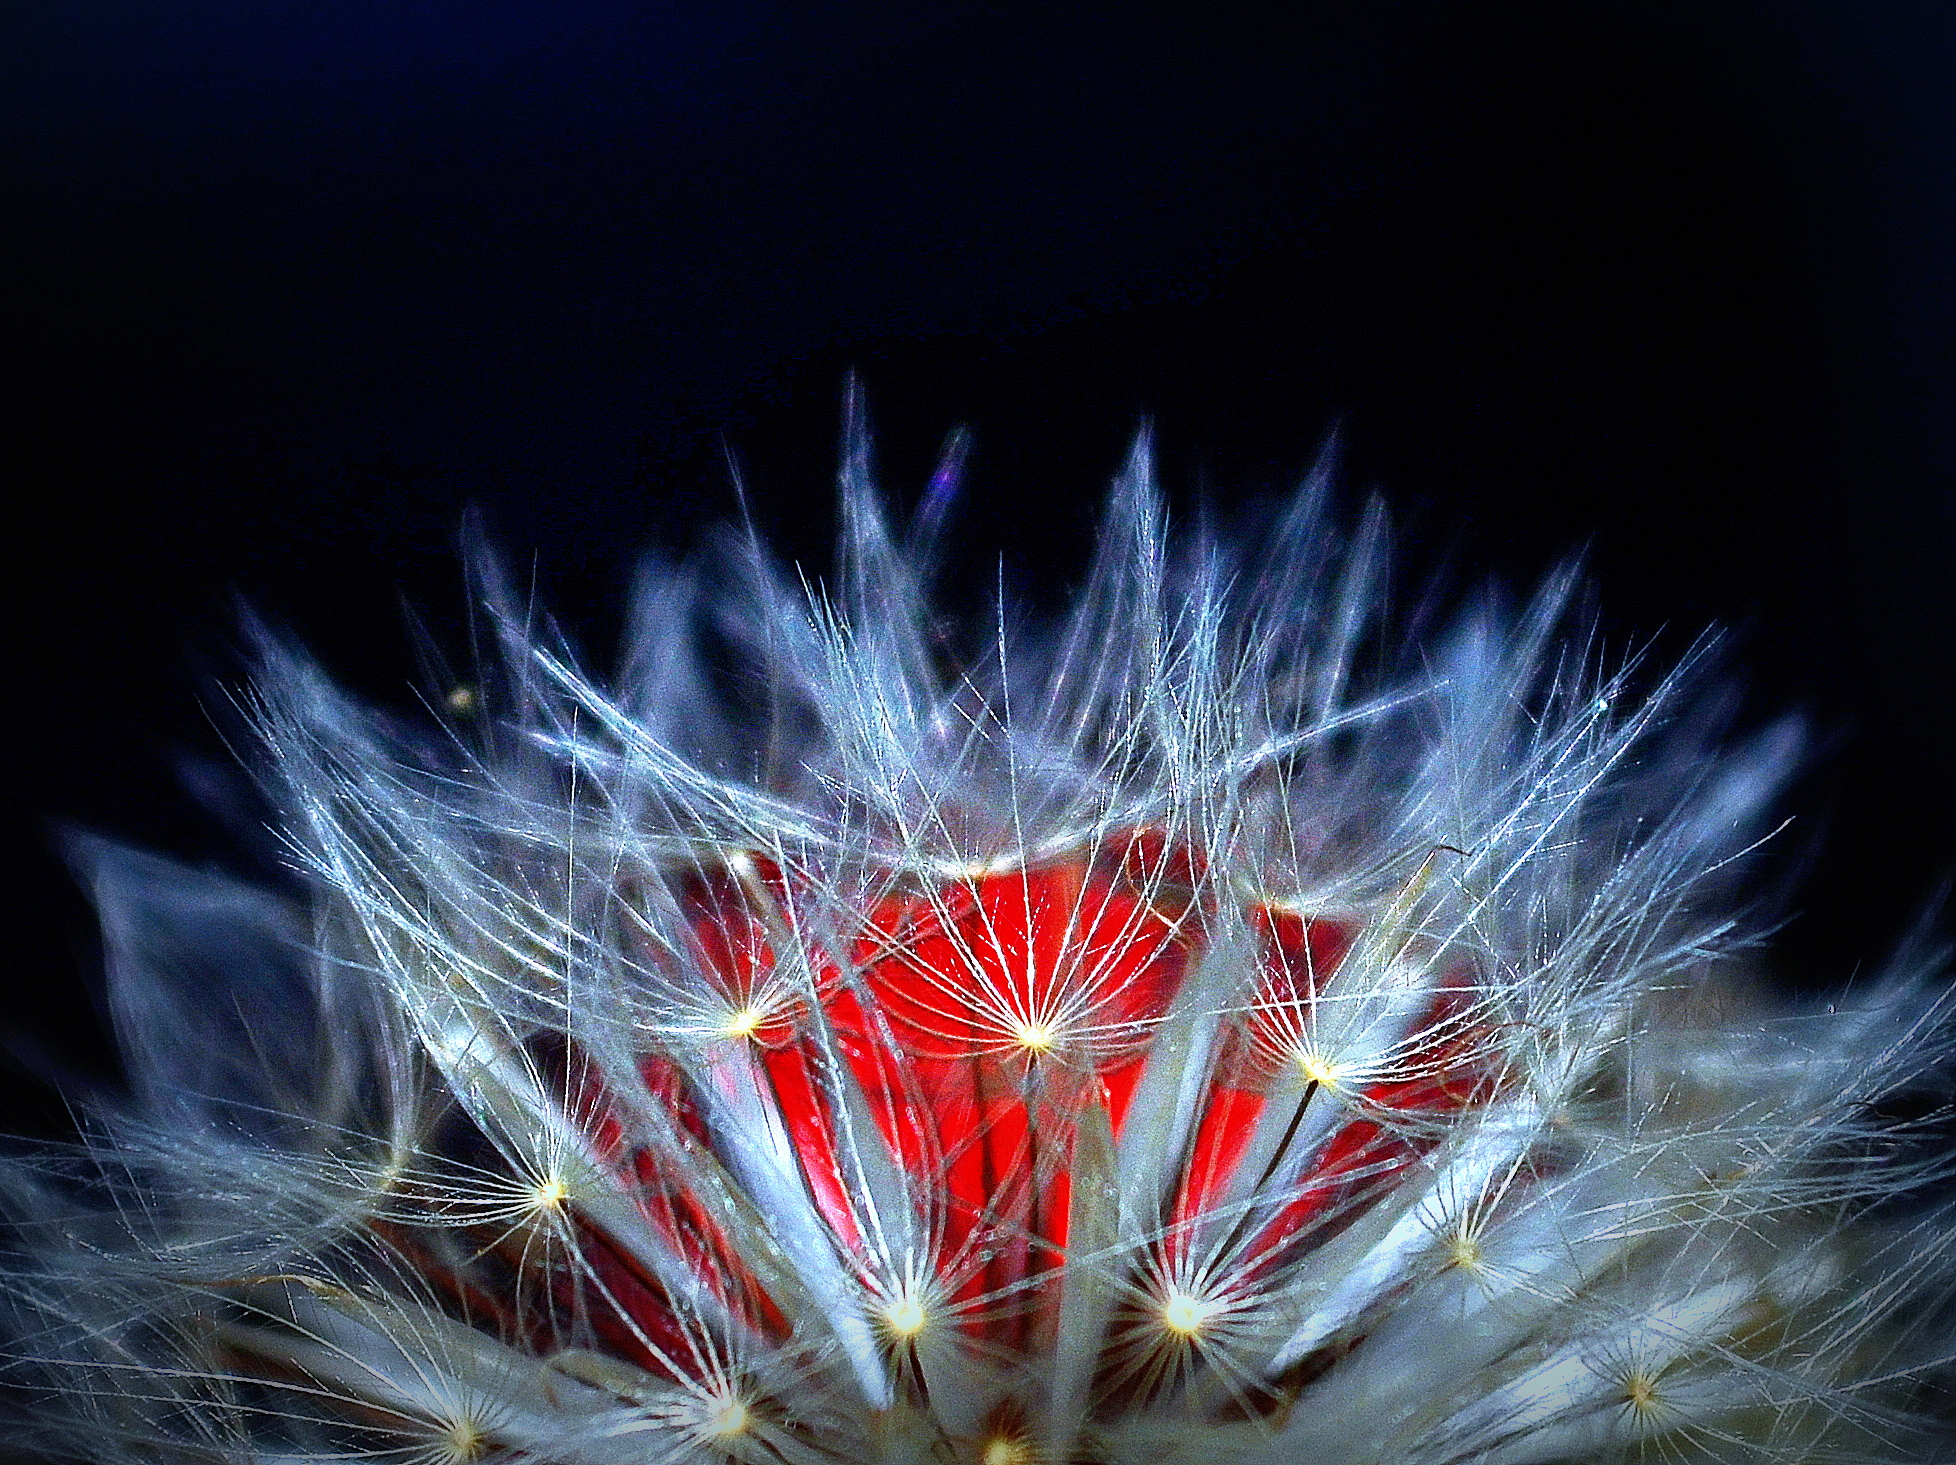
light, plant, photography, sunlight, flower, sparkler, reflection, color, macro, flora, close up, flor, plantas, argentina, eldorado, misiones, aca, automovilclubargentino, hotelacaeldorado, macro photography, flowering plant, computer wallpaper, fractal art